Escort Group

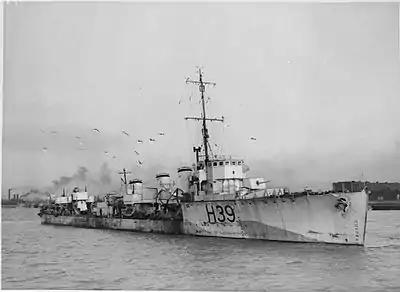
was one of the oldest destroyers in the Royal Navy when assigned convoy protection duty for the Western Approaches Command.

Based on experience during World War I, the Admiralty instituted trade convoys in United Kingdom coastal waters from September 1939. During the first year of the Battle of the Atlantic British convoy protection was the responsibility of the Western Approaches Command (WAC), based first in Plymouth, then, as the focus of the campaign moved after the 1940 Fall of France, in Liverpool. The newest and most capable destroyers were assigned to screen capital ships of the Home Fleet; so, to augment the inadequate number of purpose-designed sloops, WAC was allocated a leftover array of limited production prototypes, ships built to foreign specifications, minesweepers, militarized yachts, and fishing trawlers, and survivors of elderly destroyer classes no longer considered suitable for operation with the Home Fleet. These escorts were not numerous enough or sufficiently long-ranged to accompany convoys across the Atlantic, but would screen convoys to and from meeting points thought to be beyond U-boat range defining the edge of the Western Approaches.